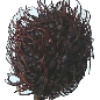
Label: rambutan